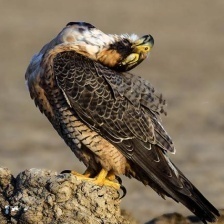
Species: PEREGRINE FALCON
Scientific name: FALCO PEREGRINUS